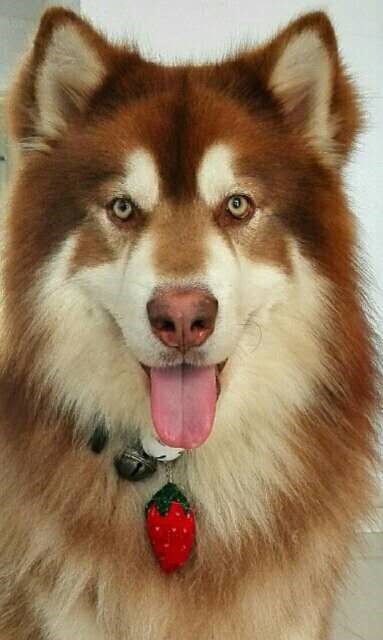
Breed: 1324-n000004-malamute